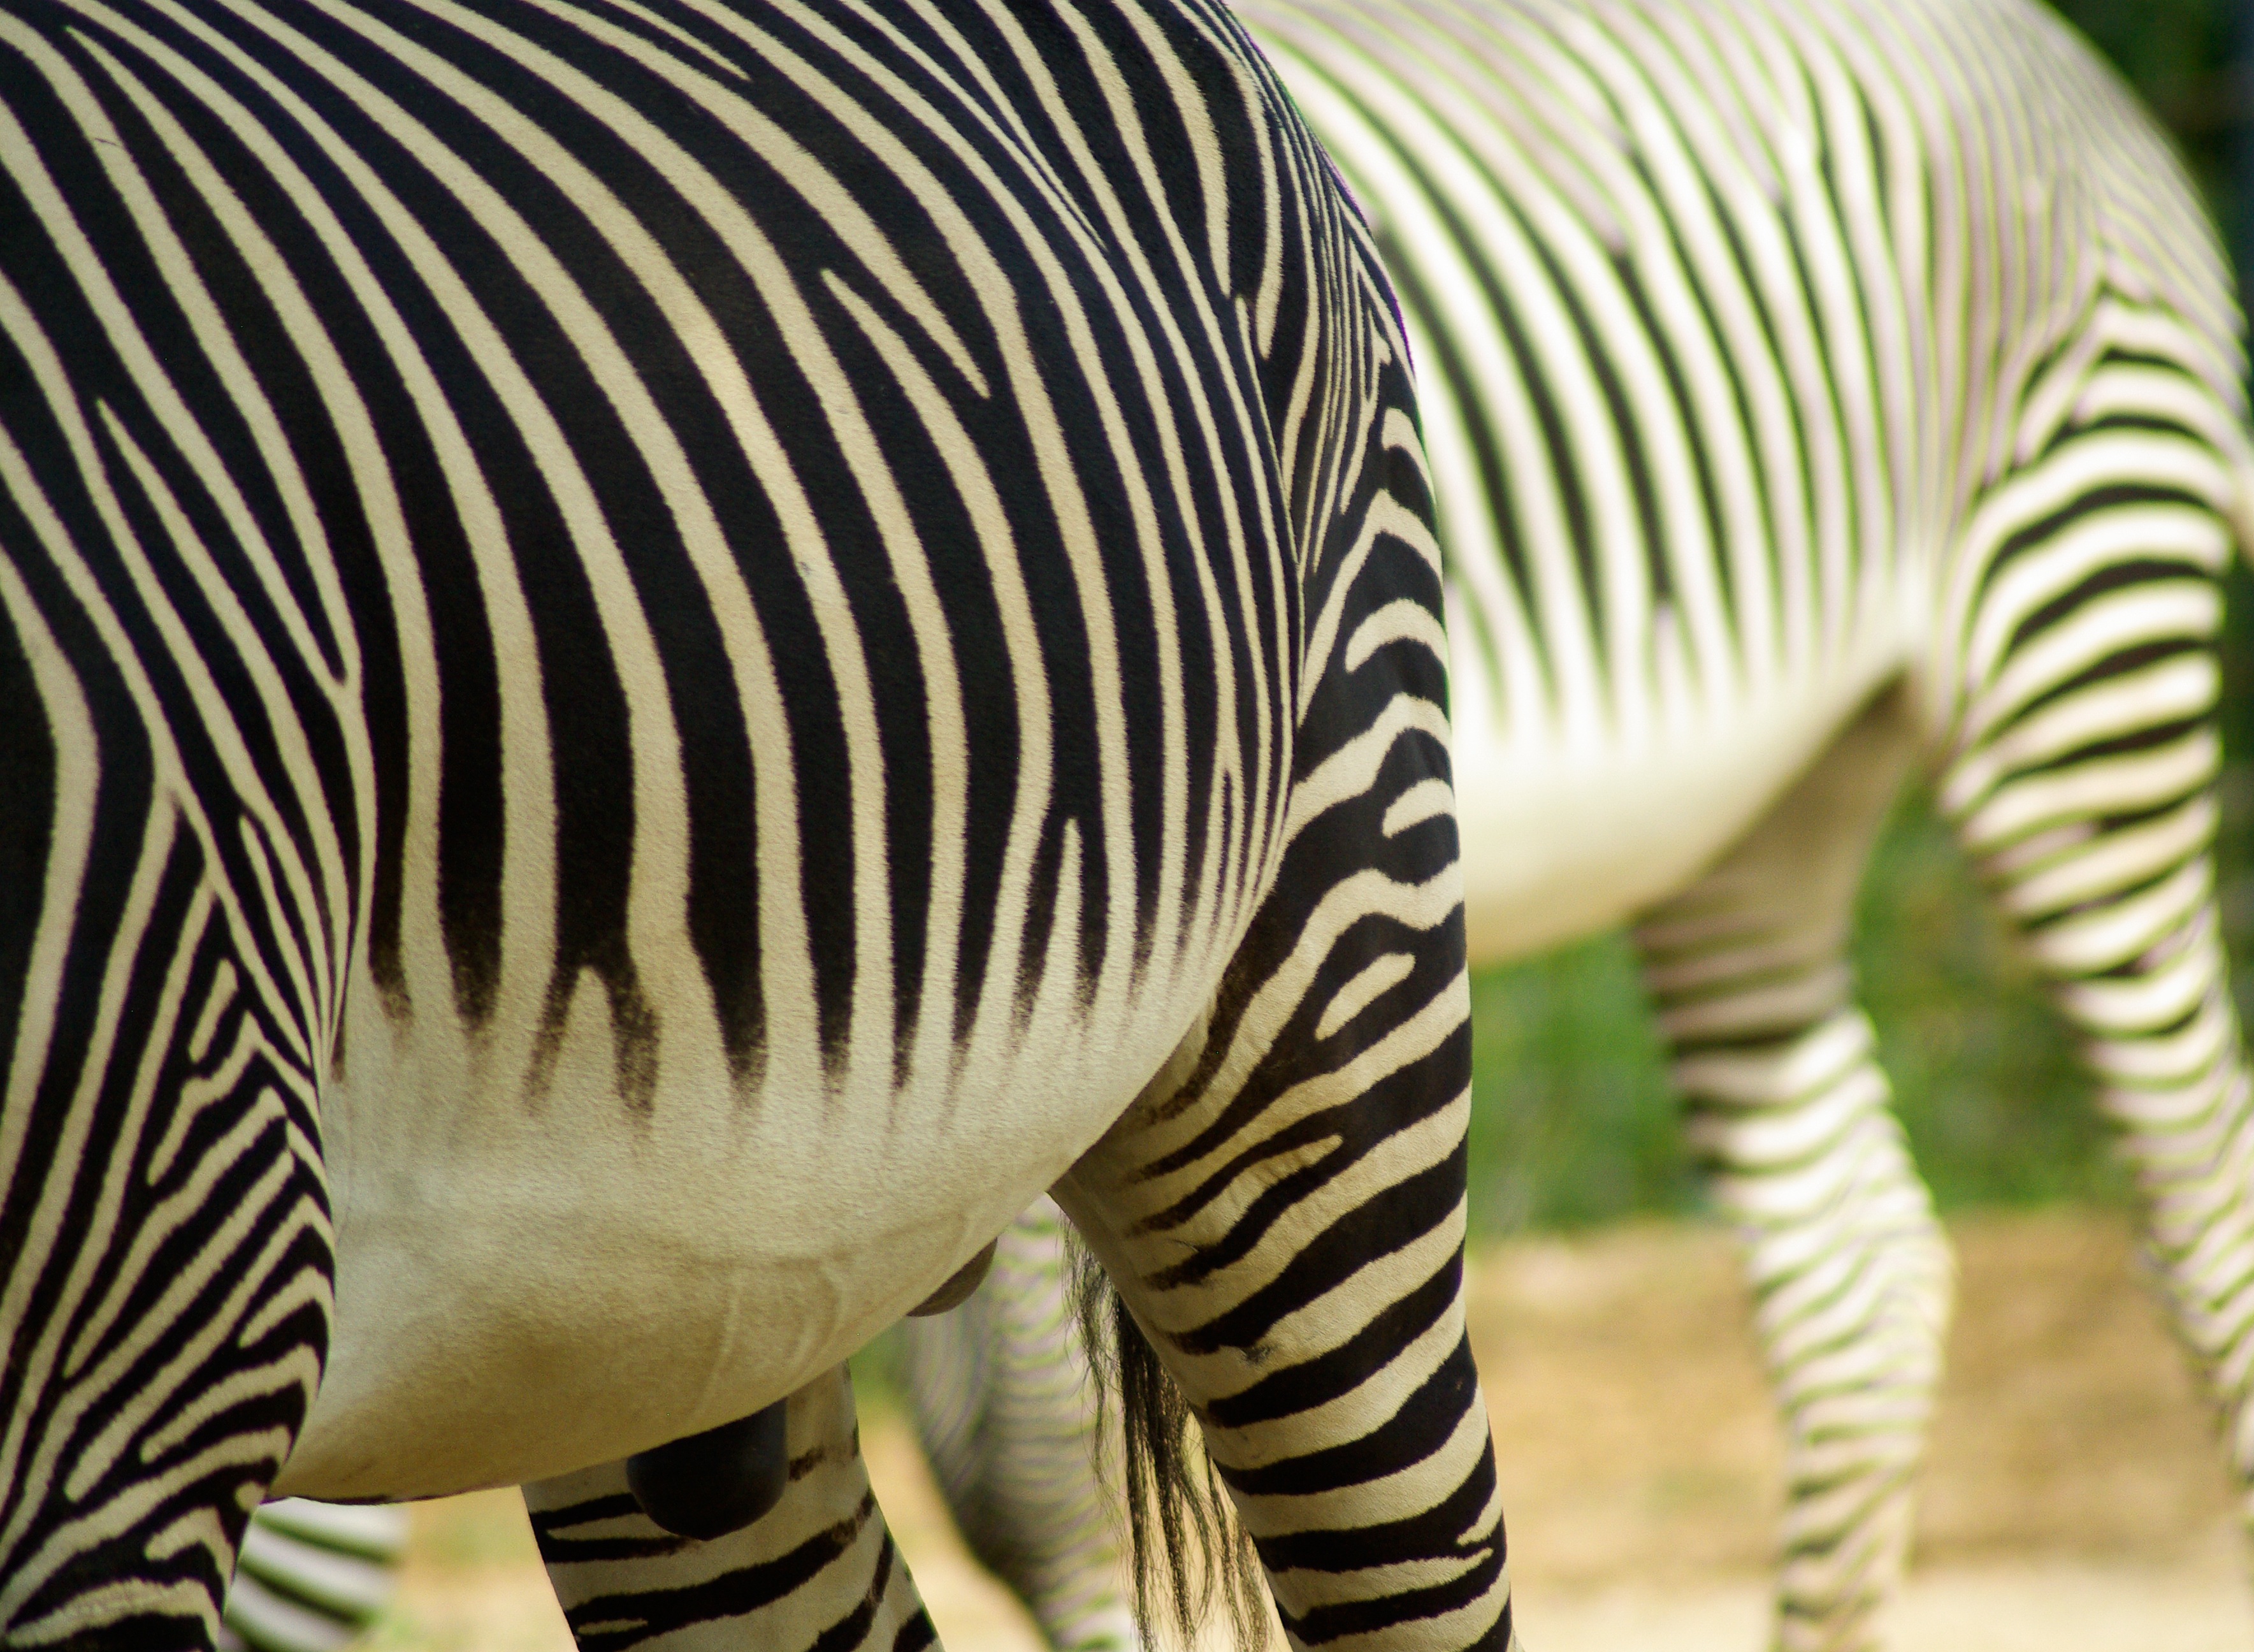
animal, wildlife, zoo, mammal, fauna, zebra, close up, stripes, ruminant, zebras, horse like mammal